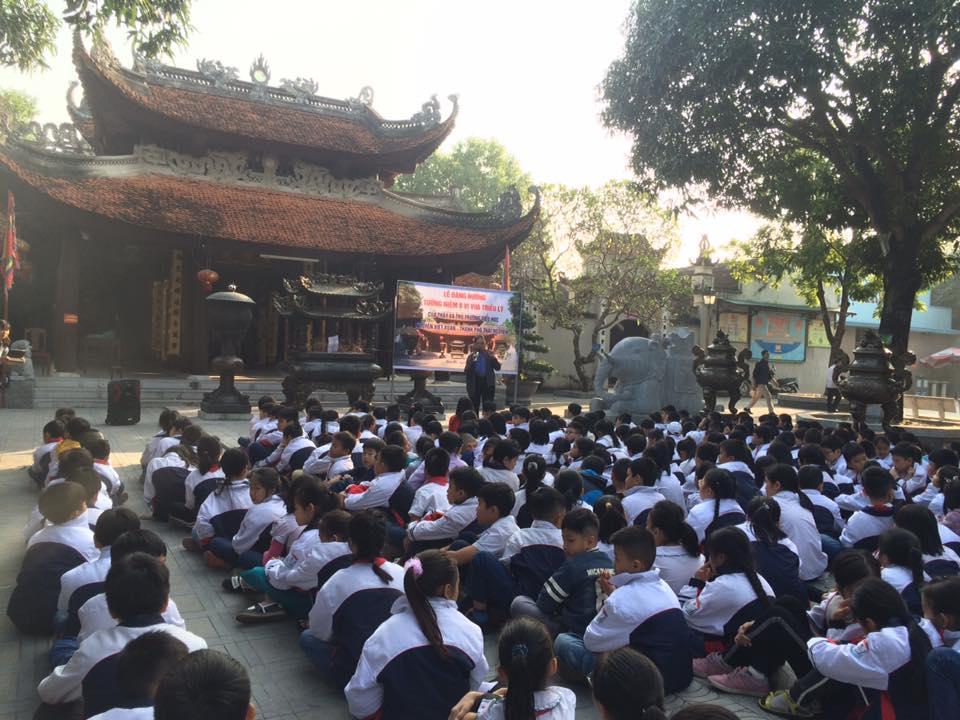
nhiều em học sinh đang ngồi dưới sàn nhà và xếp hàng